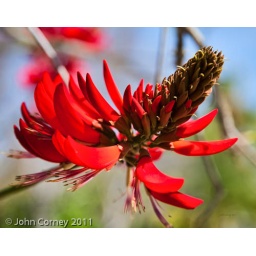
Bright red flower of a coral tree at the Huntington Library in San Marino, California. March 2011